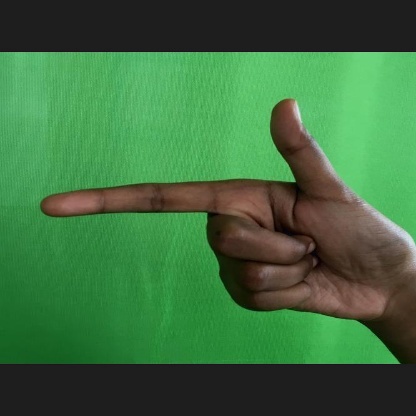
Mudra: Chandrakala